Chad Pennington

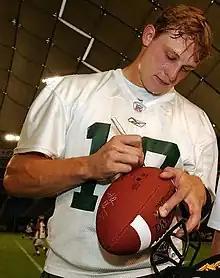
Pennington with the New York Jets in 2003

James Chadwick Pennington (born June 26, 1976) is an American former professional football quarterback who played in the National Football League (NFL) for 11 seasons. He is currently the head football coach of the Sayre School in Lexington, Kentucky. He played college football for the Marshall Thundering Herd, winning the Sammy Baugh Trophy as a senior, and was selected by the New York Jets in the first round of the 2000 NFL draft. Pennington spent his first eight seasons with the Jets and was a member of the Miami Dolphins in his last three.